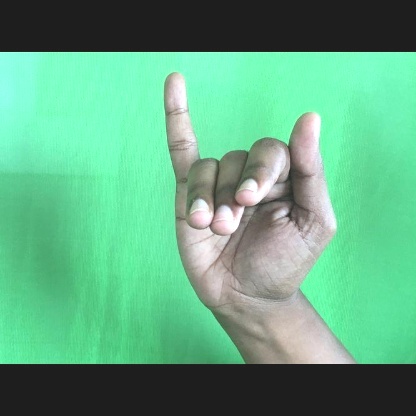
Mudra: Mrigasirsha